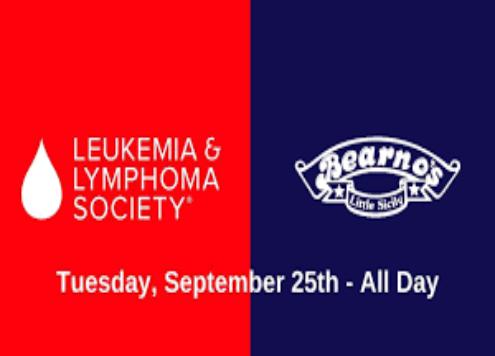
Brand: Bearno's
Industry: Food